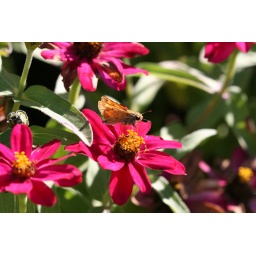
These tiny butterflies feast on the zinnias in the late summer. There were a few dozen flying about in the floral garden.